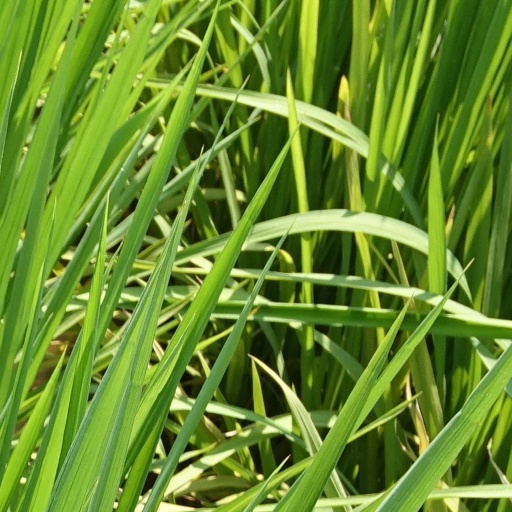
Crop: rice